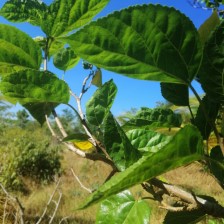
Variety: BlackAustralia